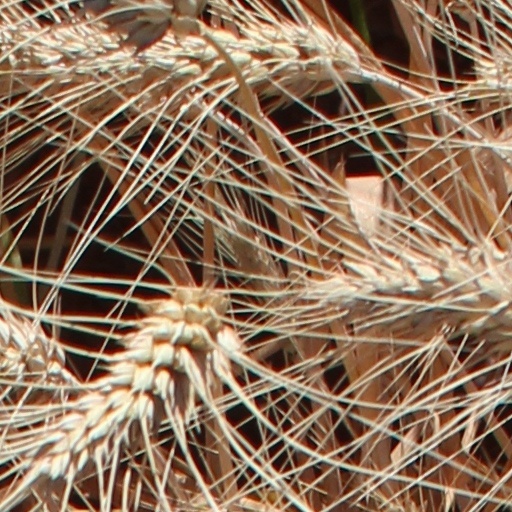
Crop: wheat